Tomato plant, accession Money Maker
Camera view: horizontal (90 deg, fisheye); turntable rotation: 300 degrees
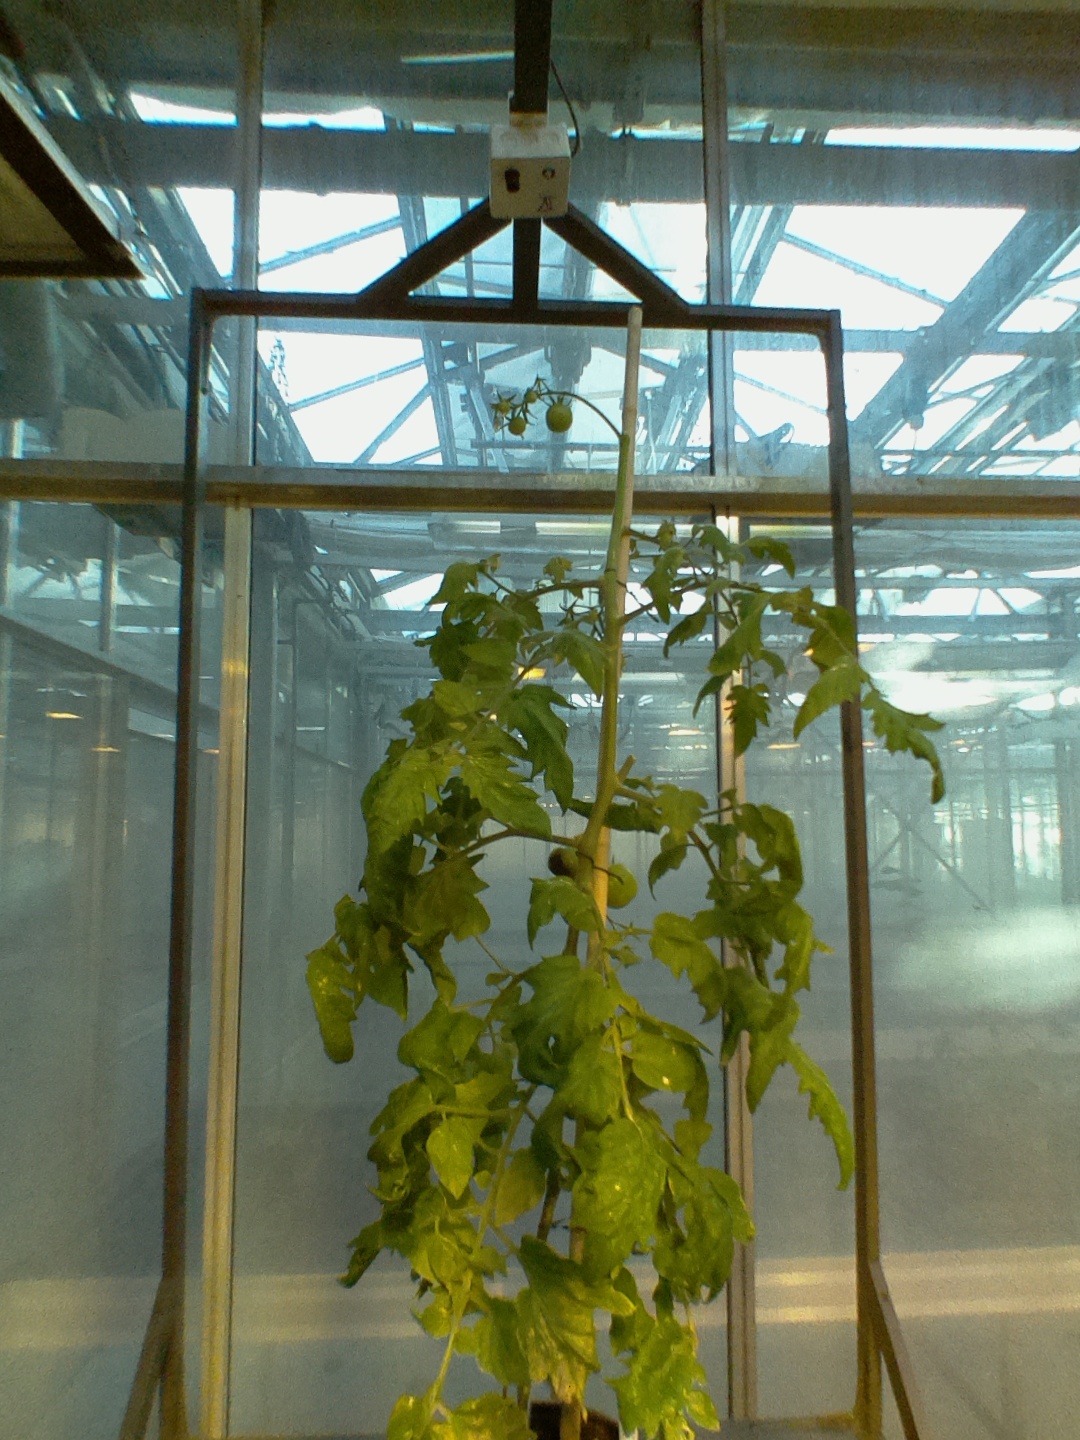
BBCH growth stage 79: 90% -100% of final fruit size